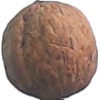
Label: Walnut 1